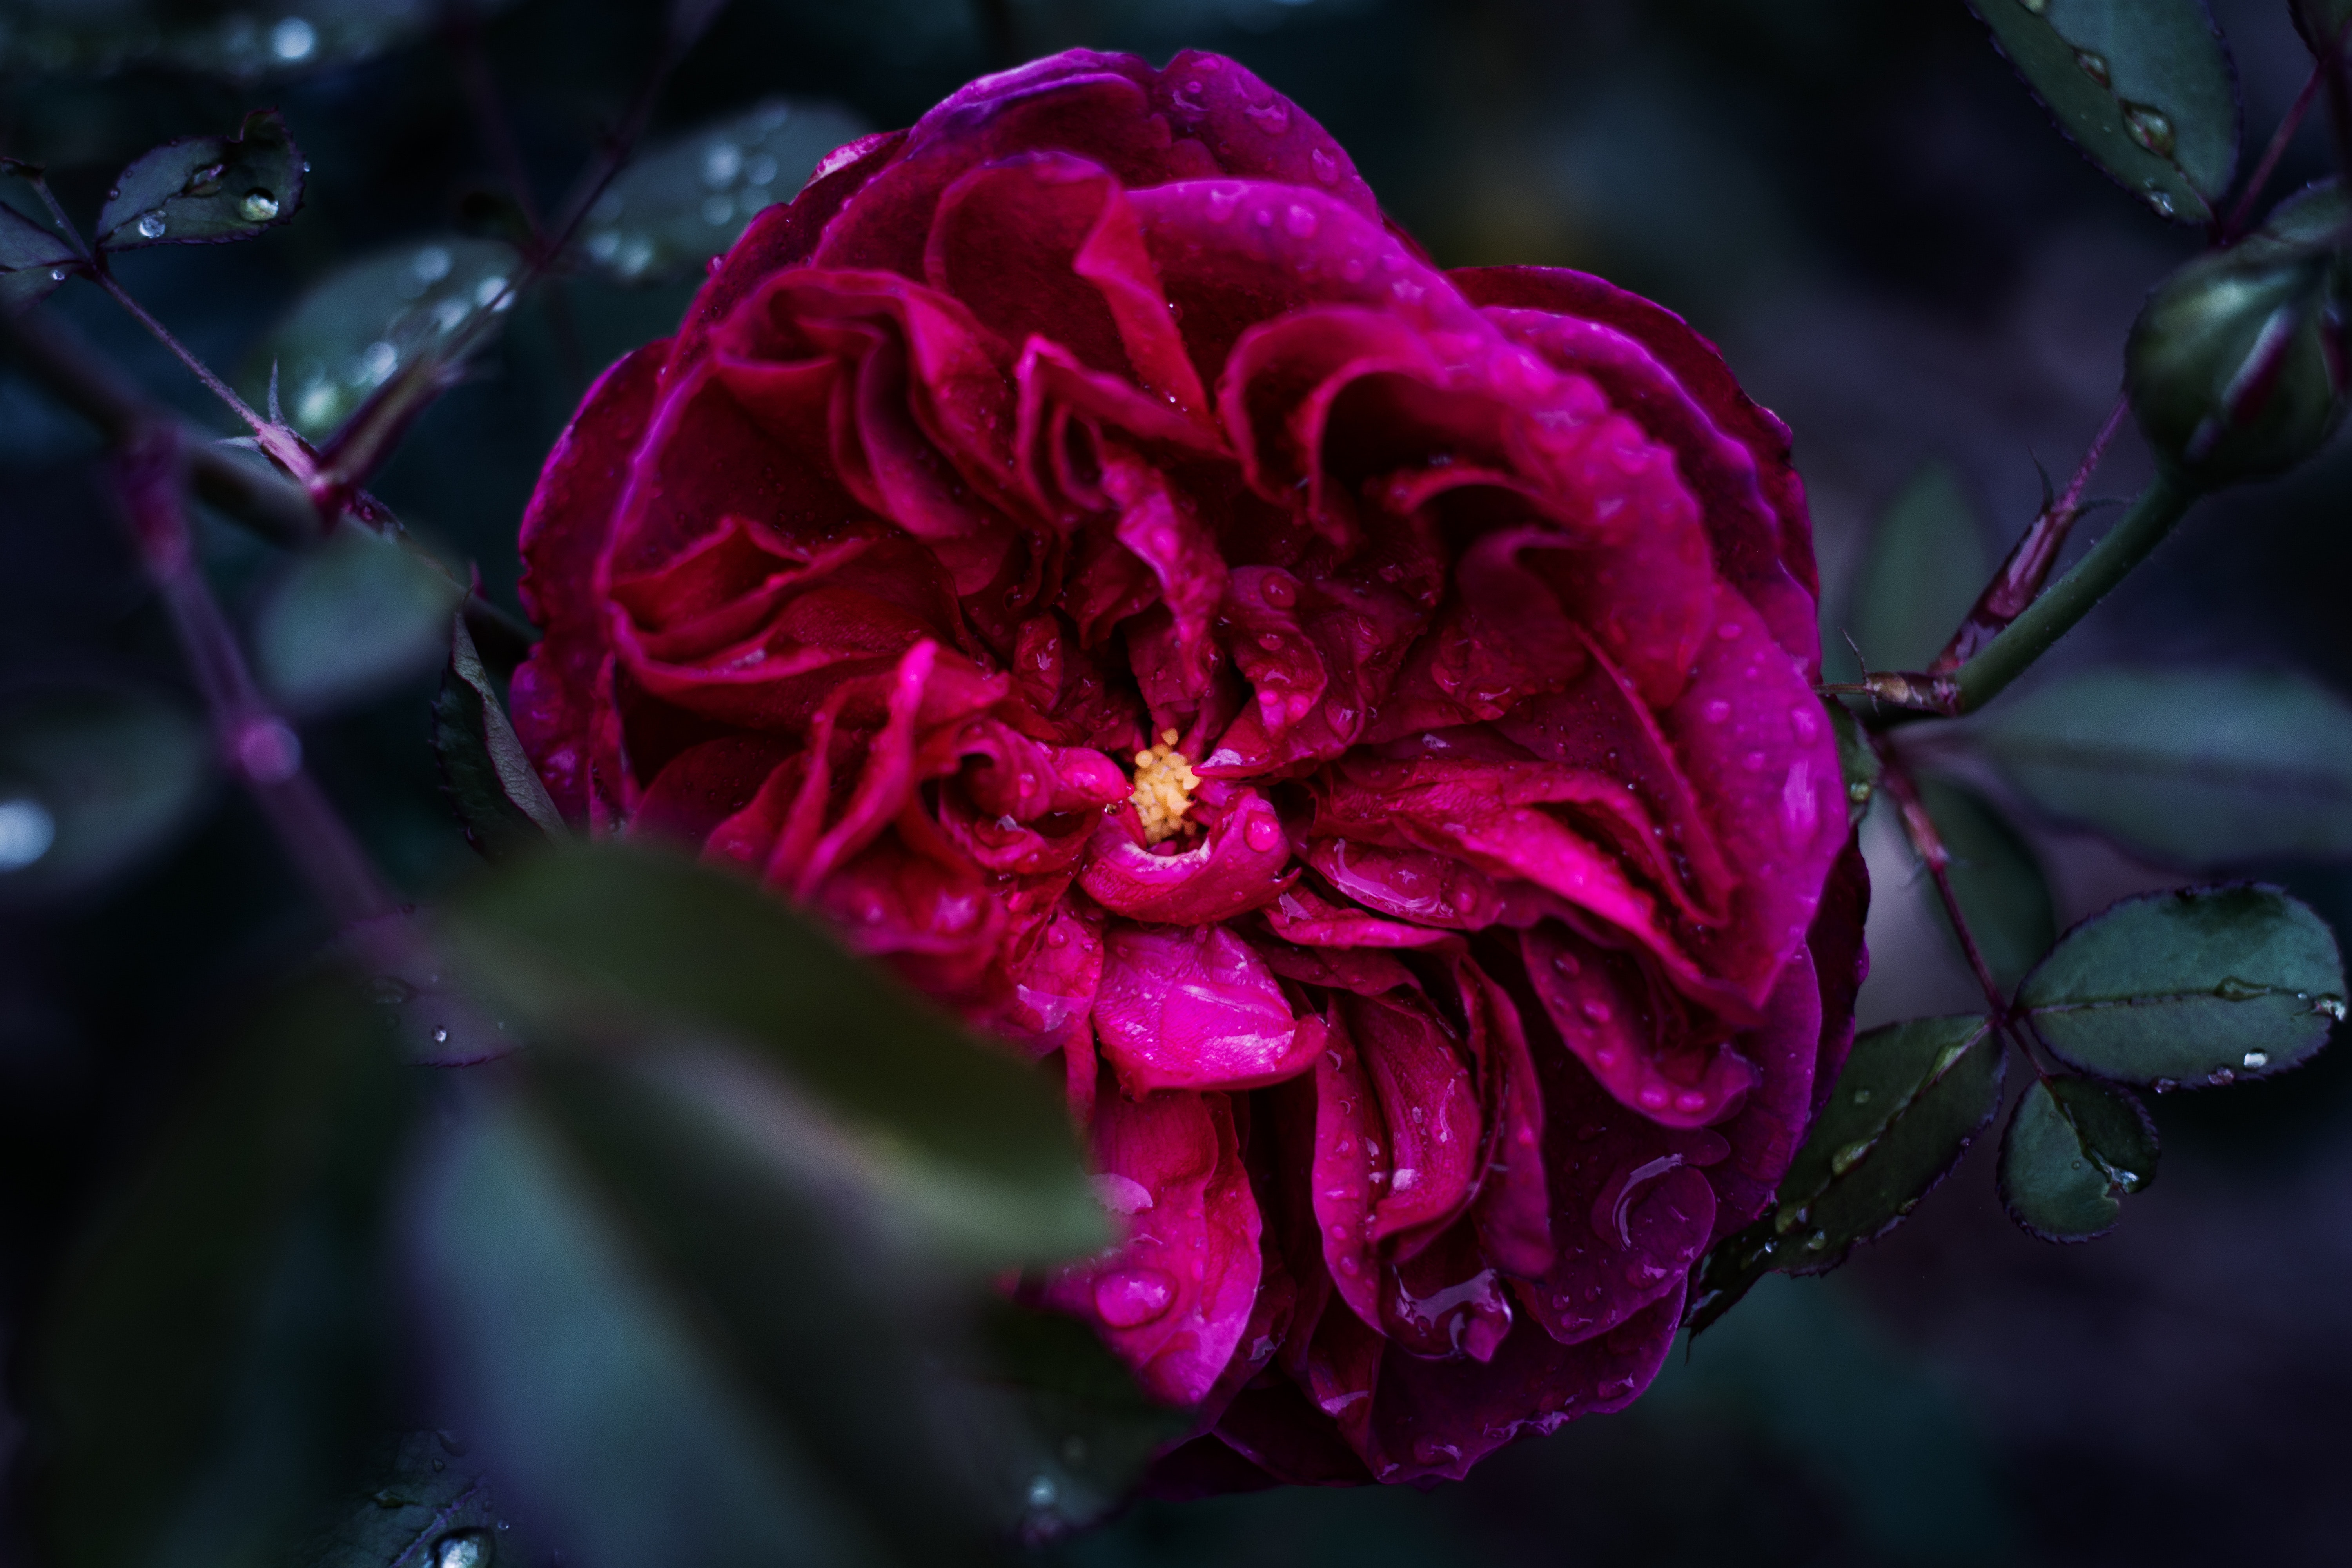
flower, flowering plant, petal, red, pink, garden roses, rose, floribunda, plant, rose family, magenta, purple, rosa centifolia, china rose, water, botany, rose order, close up, macro photography, camellia, japanese camellia, Hybrid tea rose, photography, rosa gallica, annual plant, theaceae, pink family, peony, rosa wichuraiana, plant stem